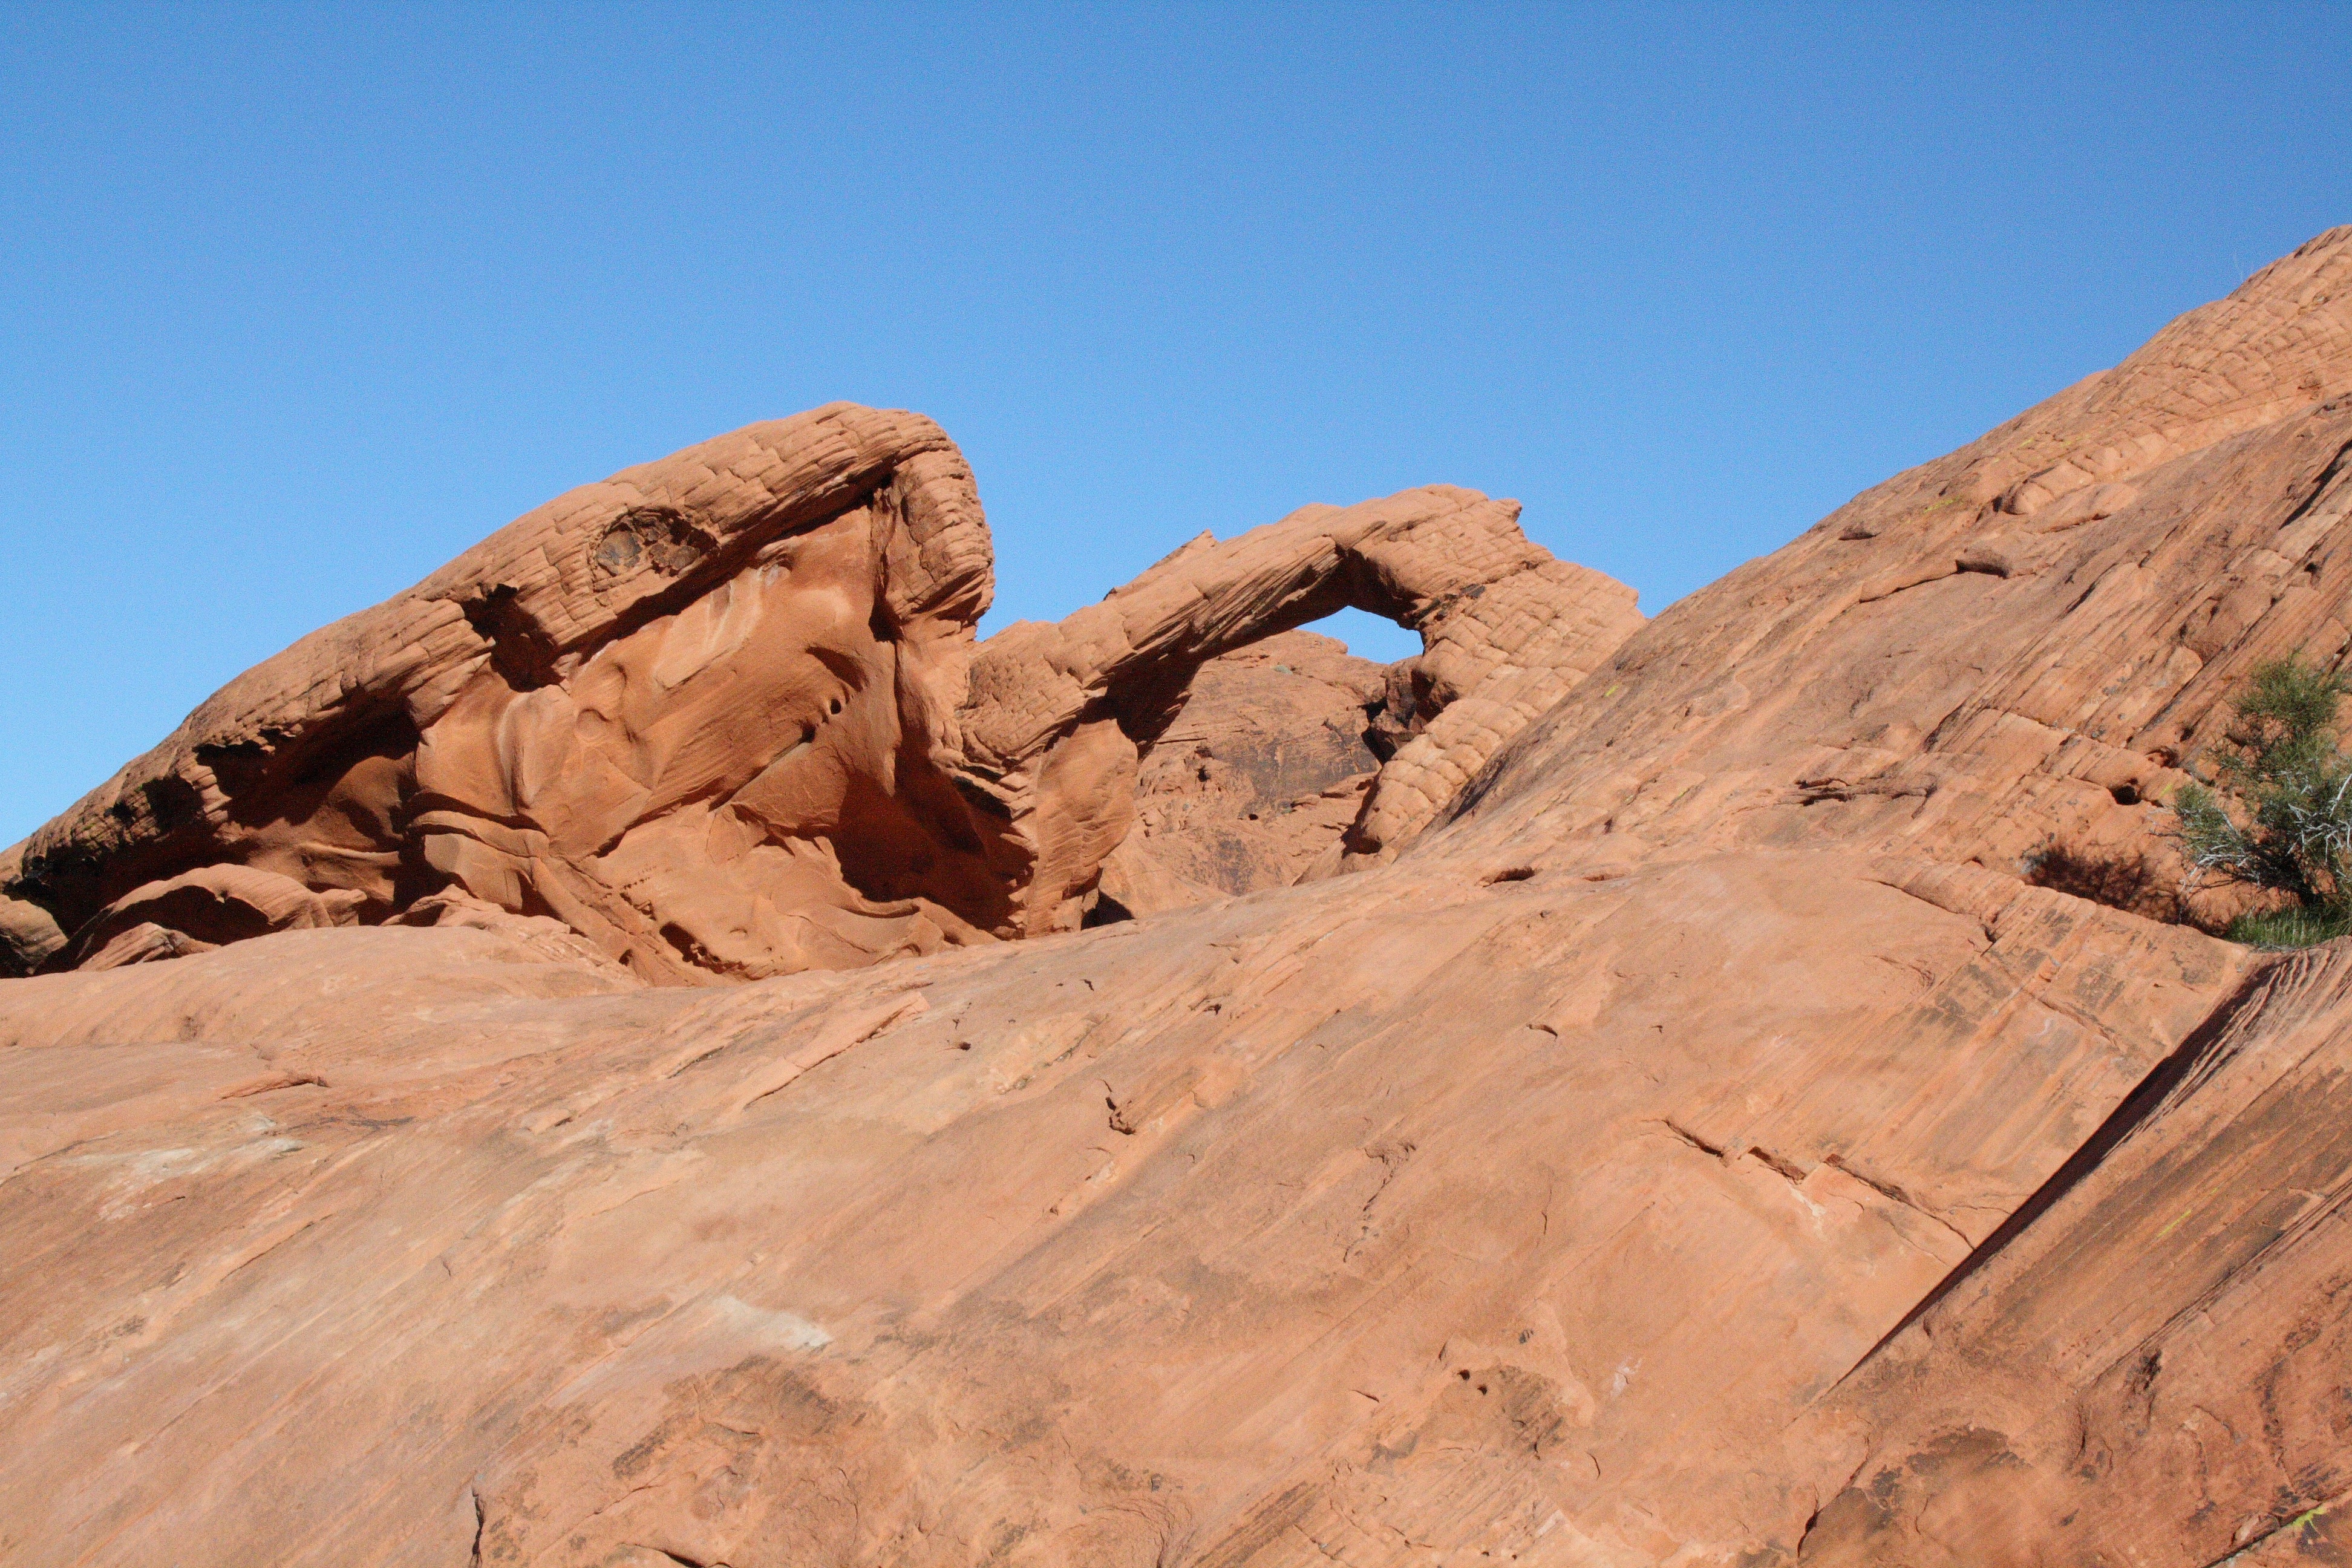
landscape, rock, mountain, desert, valley, formation, arch, usa, canyon, terrain, material, geology, badlands, plateau, nevada, wadi, landform, rock arch, valley of fire, natural environment, geographical feature